Boris Carmi

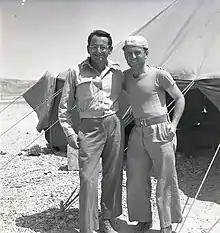
Carmi (on right) in 1948. Meitar collection, National Library of Israel.

Boris Carmi (1 January 1914 in Moscow, as Boris Winograd – 18 September 2002 in Tel Aviv) was a Russian-born Israeli photographer. He is considered as one of the pioneers of Israeli photojournalism and documented the very beginnings of the foundation of the state of Israel. His work totals around 60,000 negatives in all.